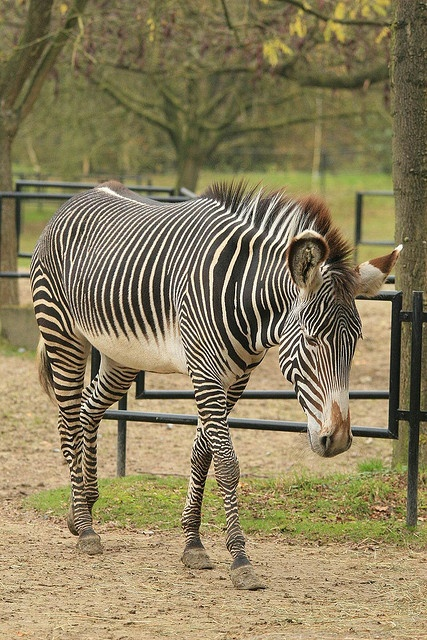
A zebra walks around a gate with his head down.

A zebra walking through a pasture by a fence.
A zebra walks along with its head down.
a zebra walking on a dirt path next to a fence.
a zebra walking on a dirt path near a fence